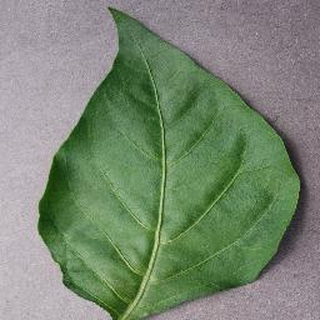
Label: healthy_bell_pepper